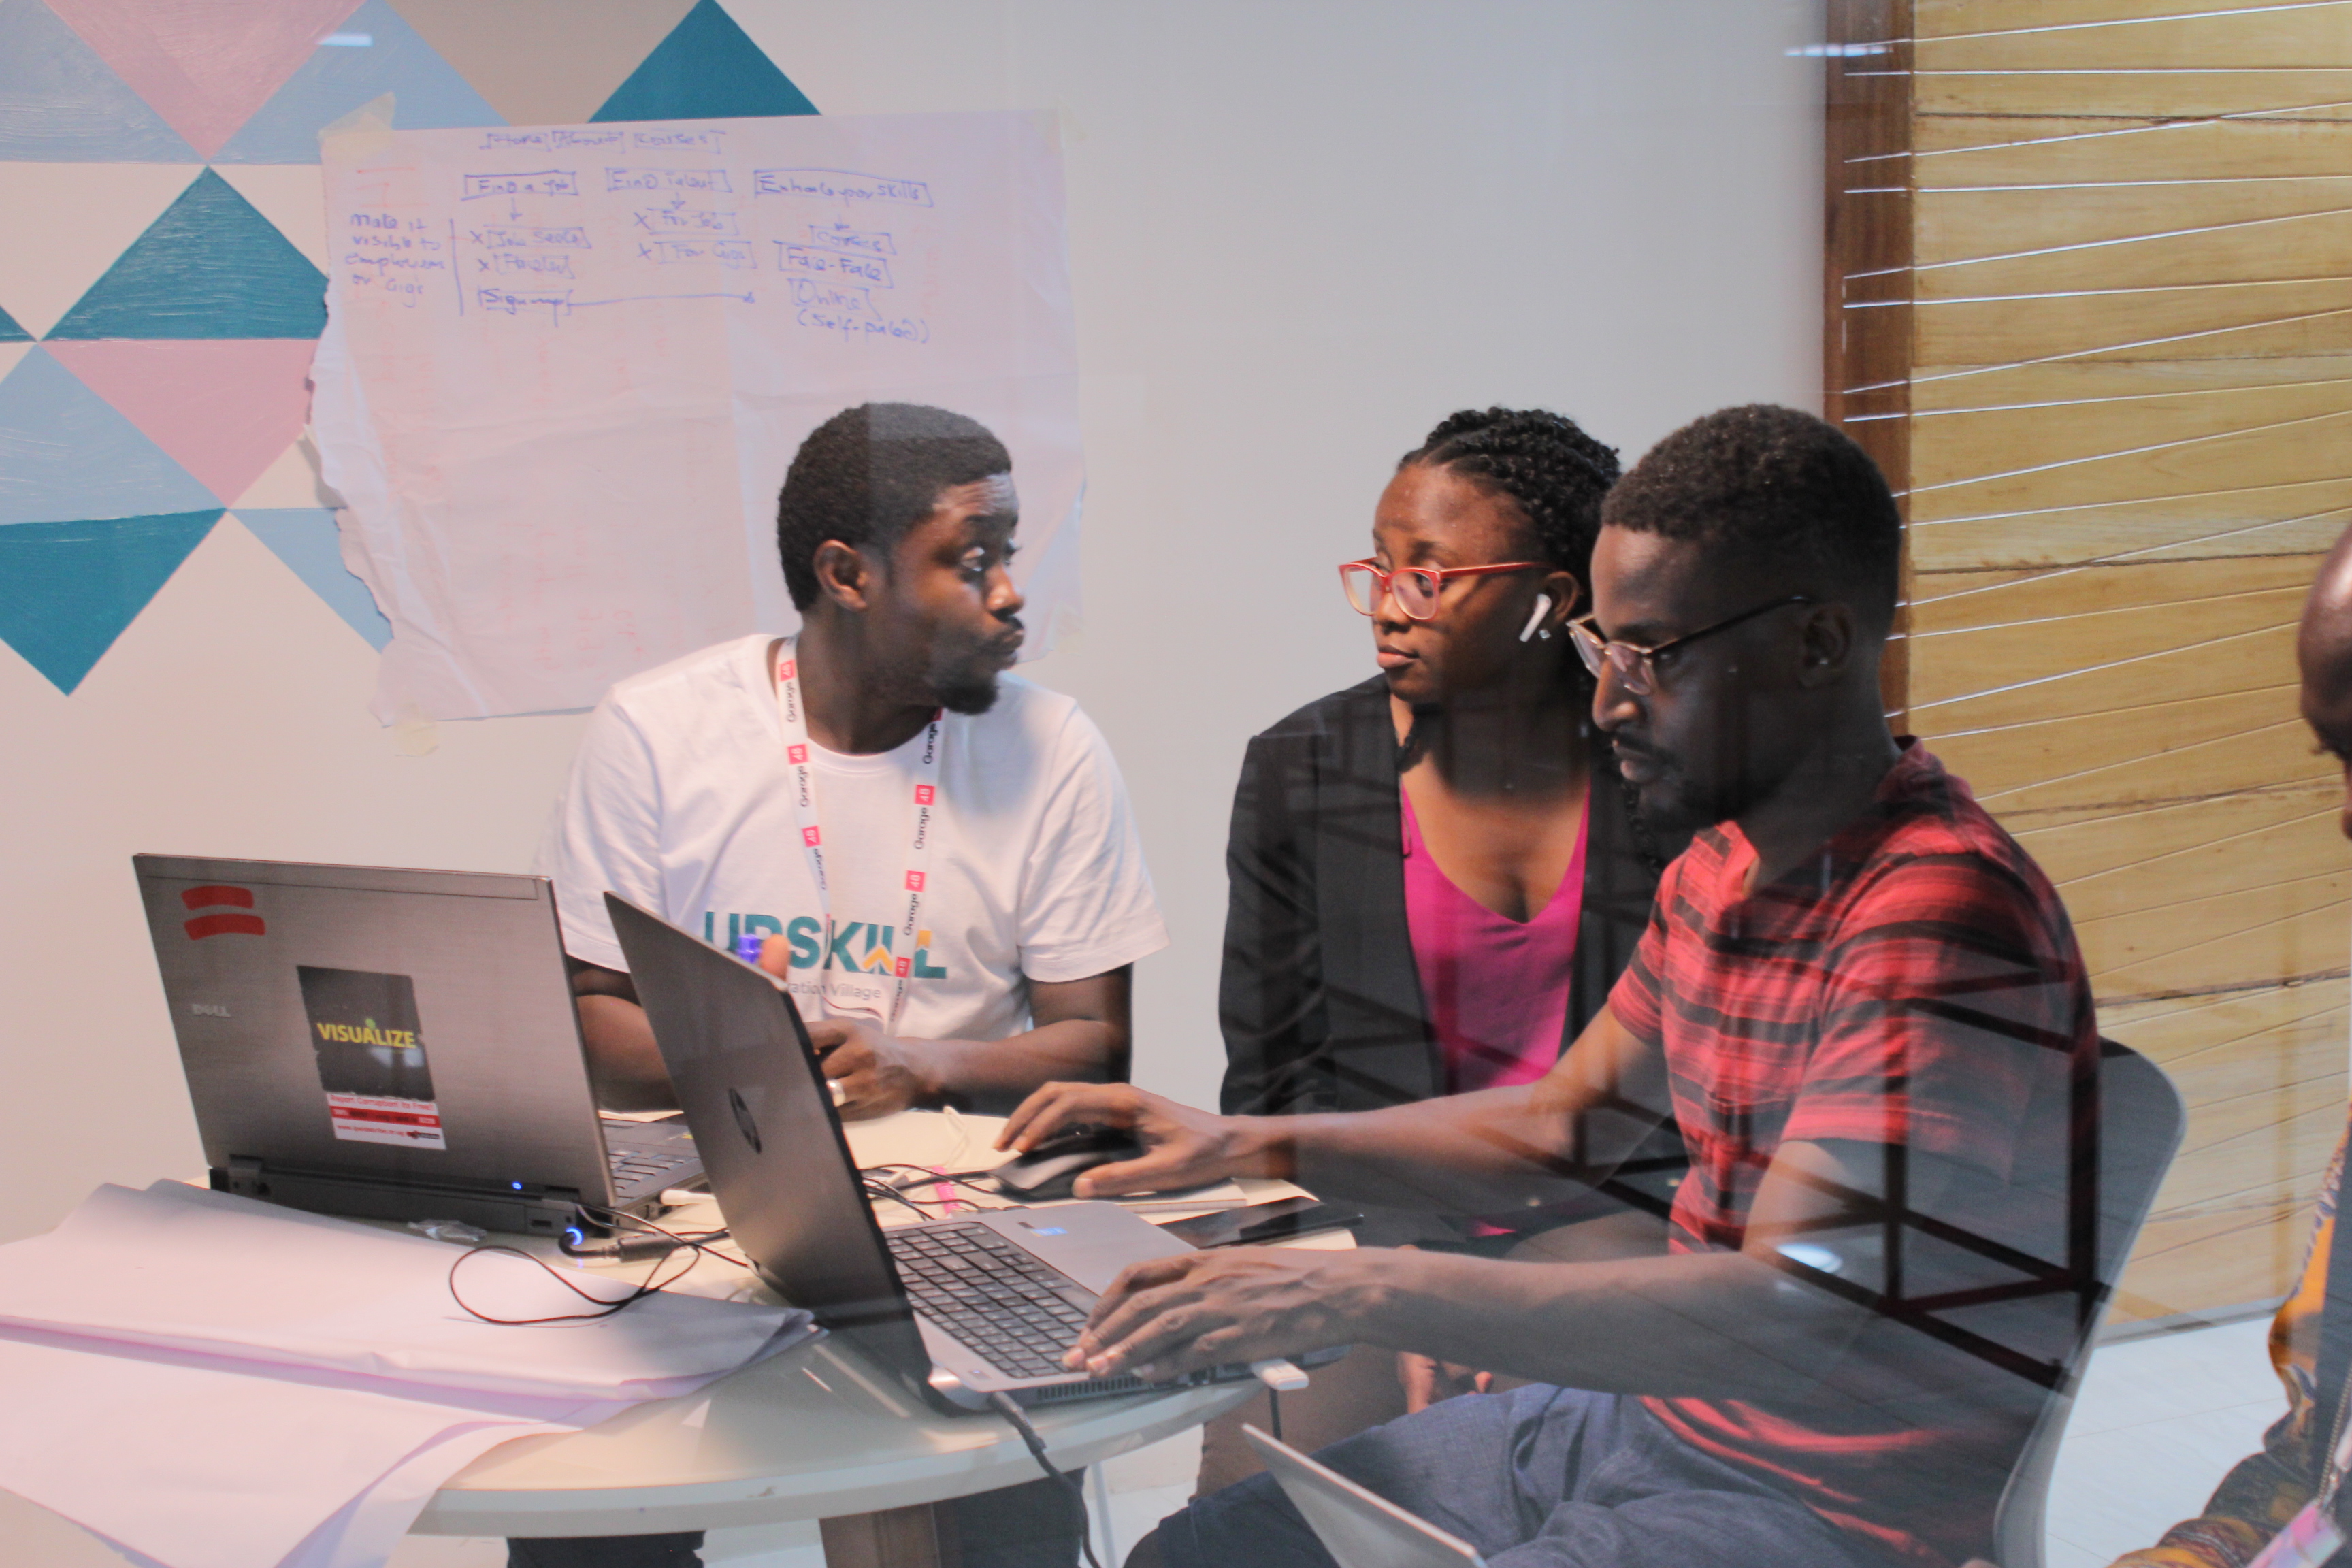
work, youth, community, event, adaptation, design, learning, collaboration, room, job, conversation, training, leisure, student, management, tourism